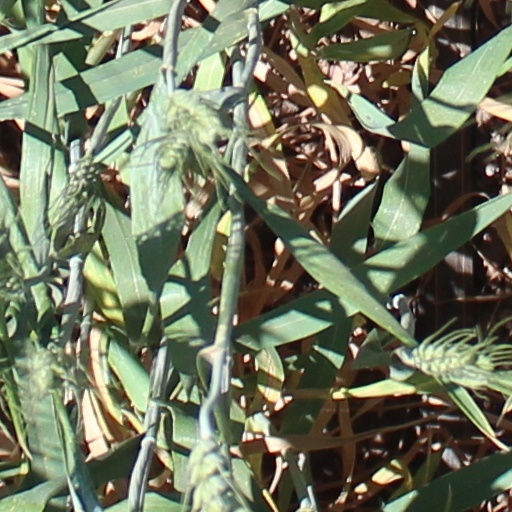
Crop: wheat